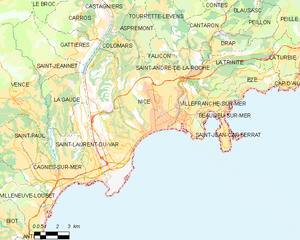
Carte des communes françaises: Nice